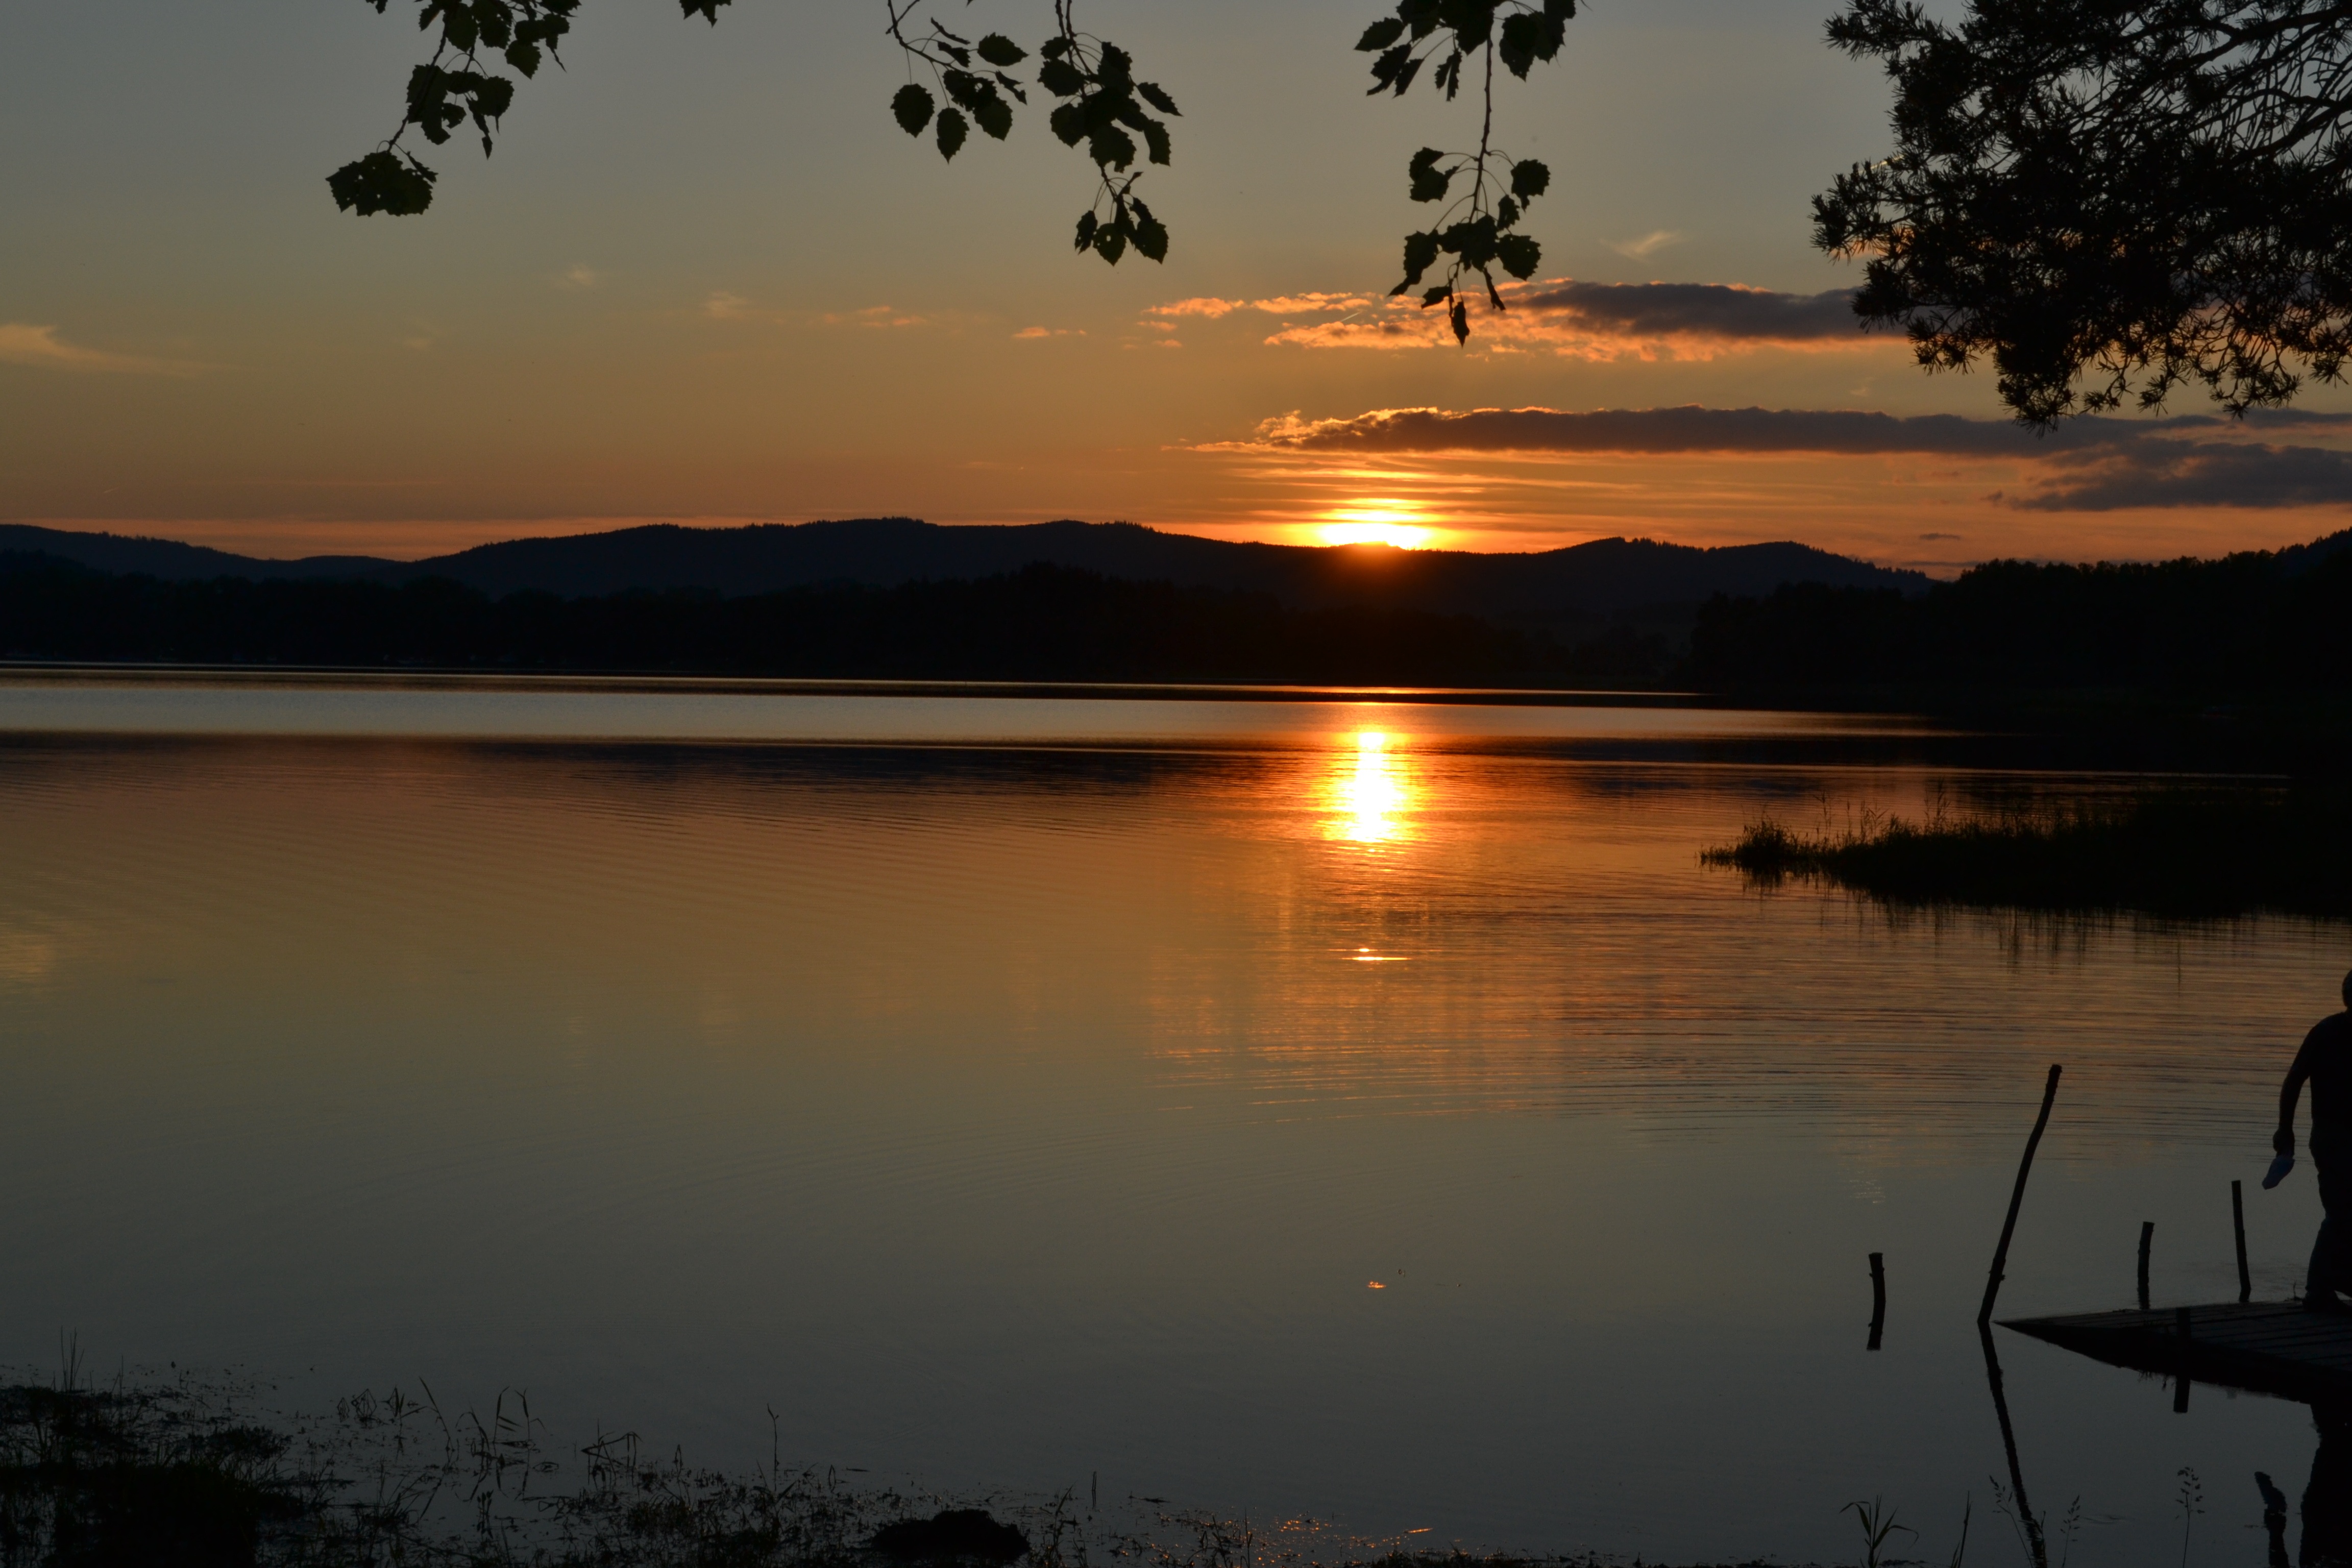
sea, nature, horizon, mountain, cloud, sun, sunrise, sunset, sunlight, morning, lake, dawn, dusk, evening, reflection, west, loch, the national park, afterglow, umava, atmospheric phenomenon